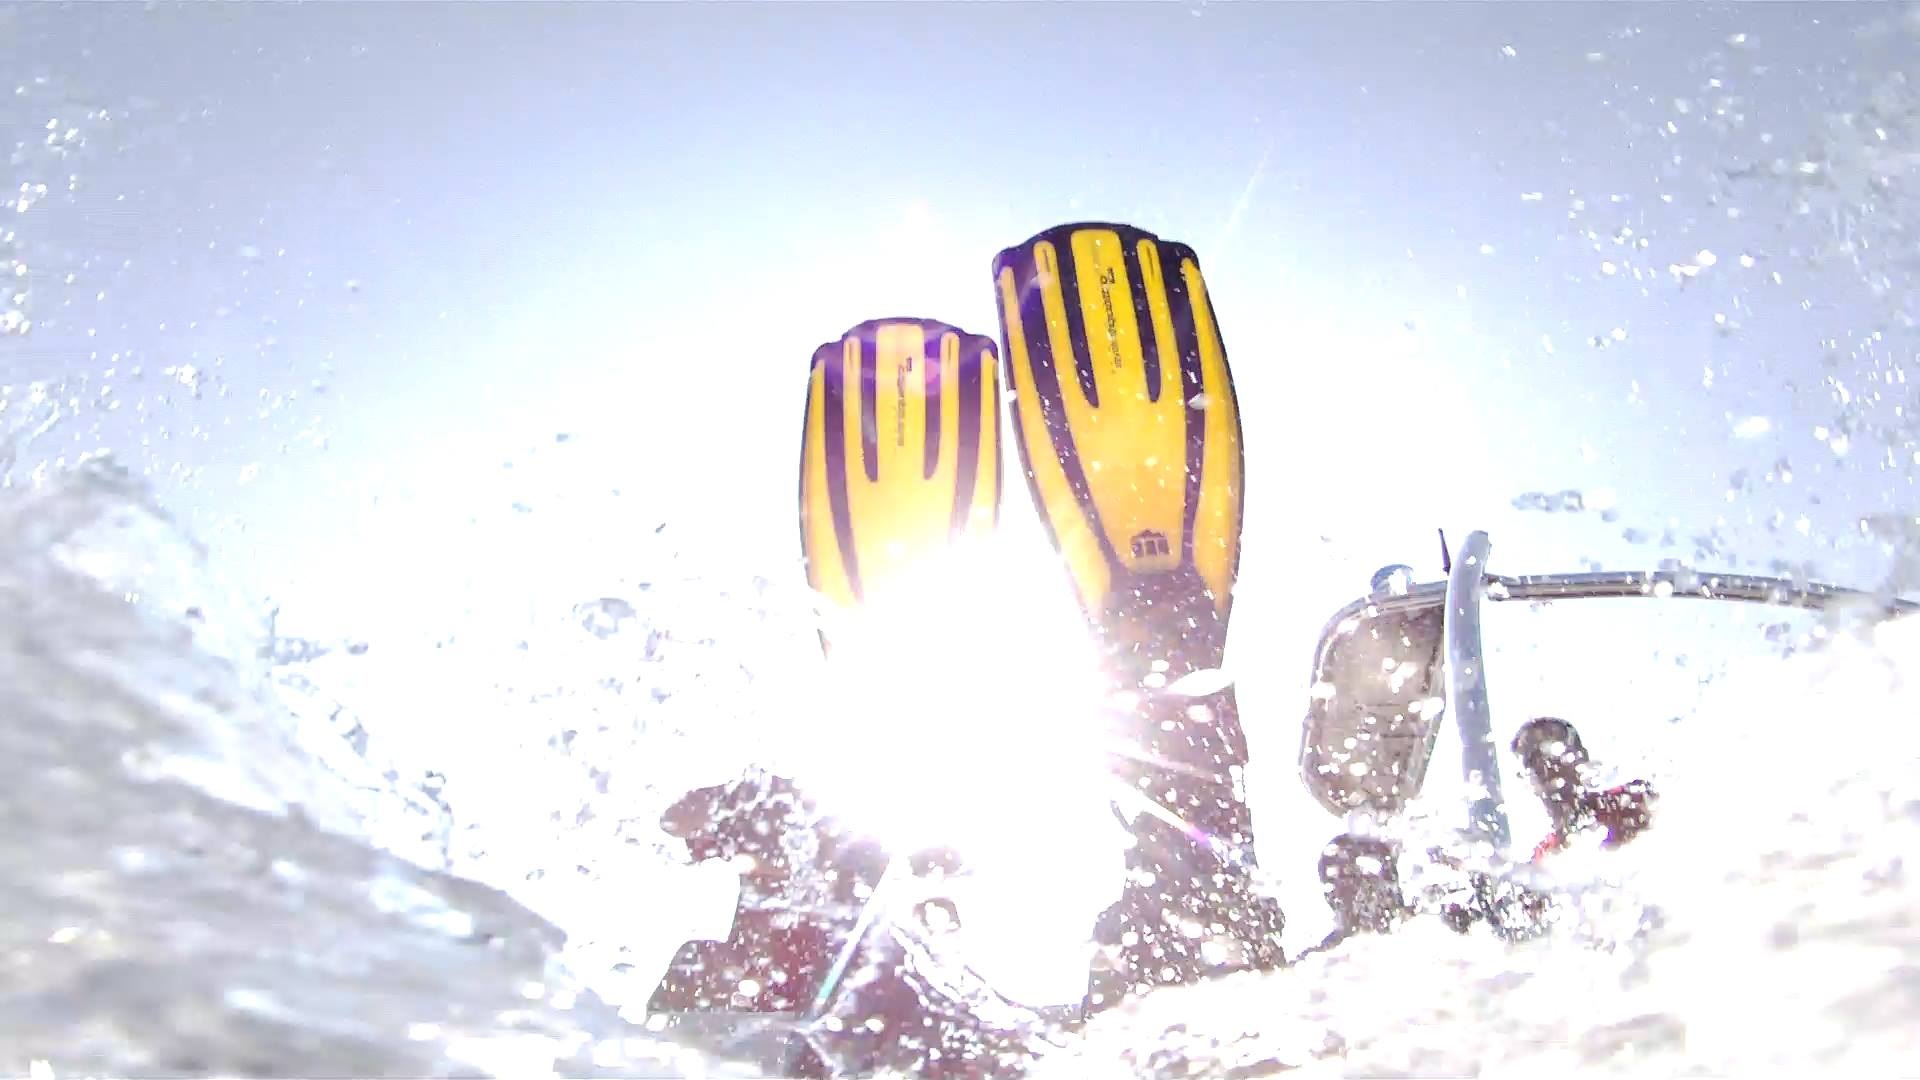
sea, water, diving, underwater, swim, season, lichtspiel, fins